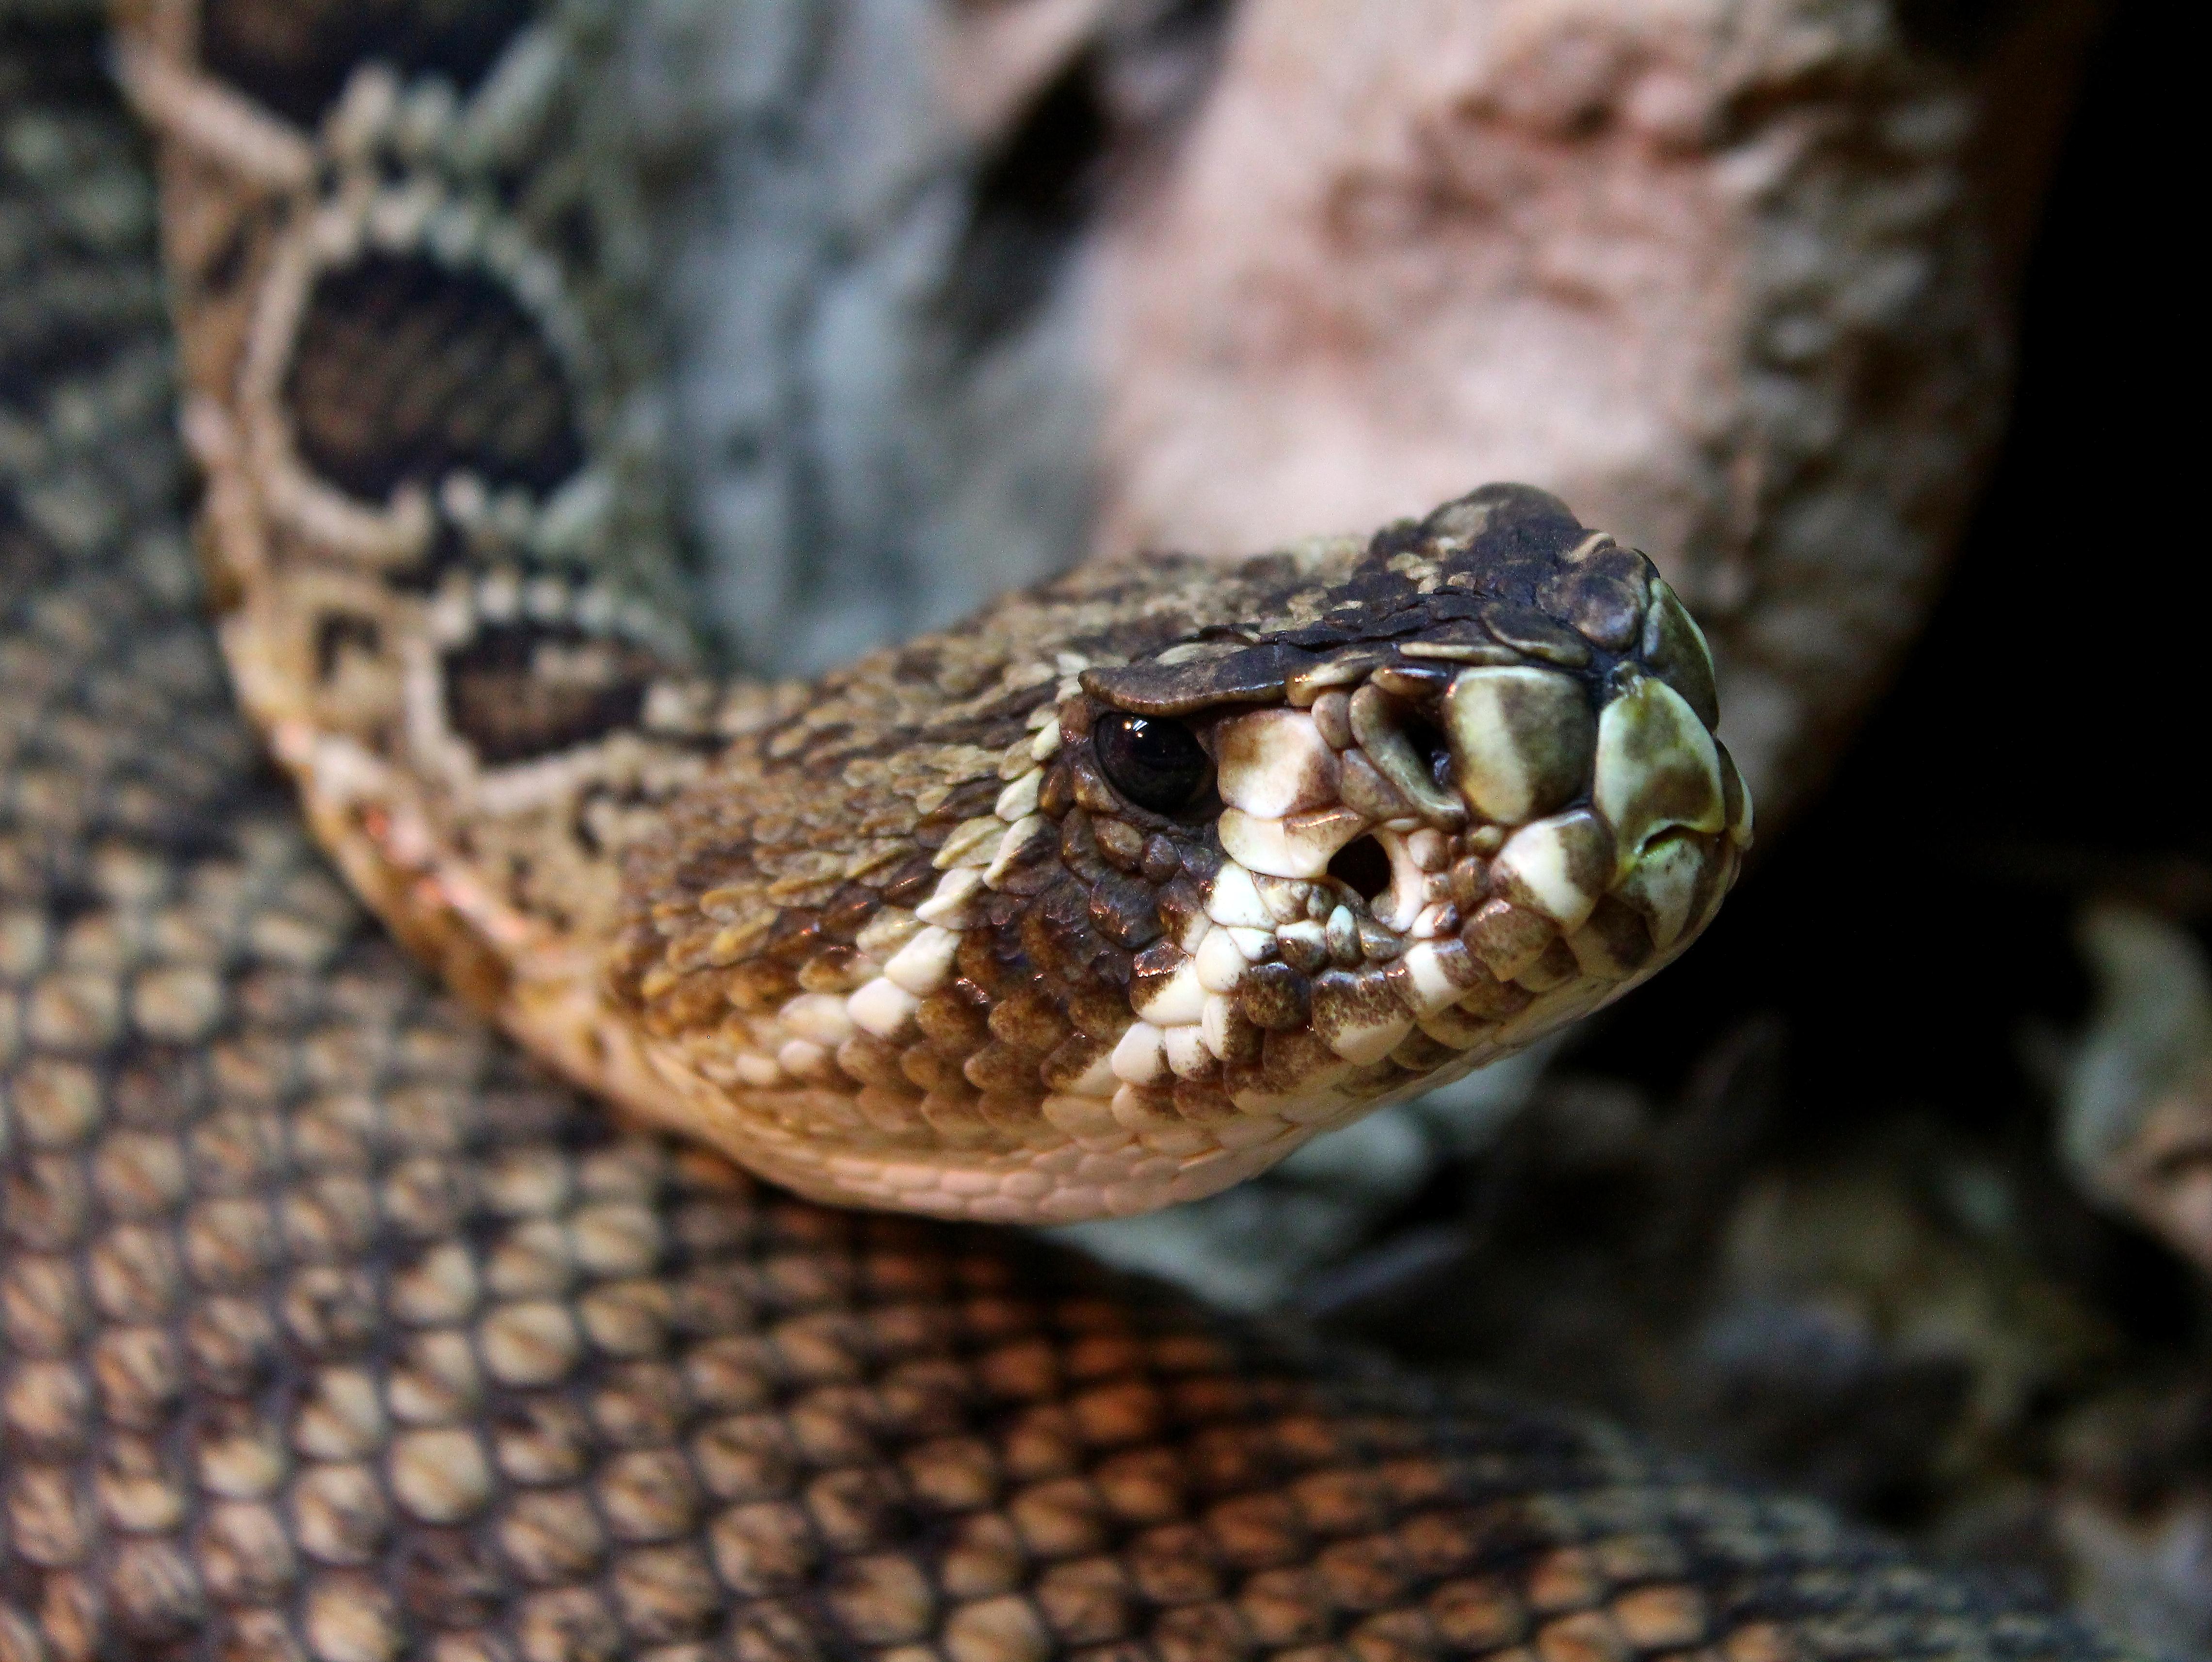
nature, wildlife, macro, biology, reptile, fauna, close up, animals, snake, rattlesnake, vertebrate, naturaleza, serpent, ggl1, gaby1, animales, canon550d, macro photography, viper, garter snake, colubridae, sidewinder, eastern diamondback rattlesnake, boa constrictor, scaled reptile, boas, hognose snake